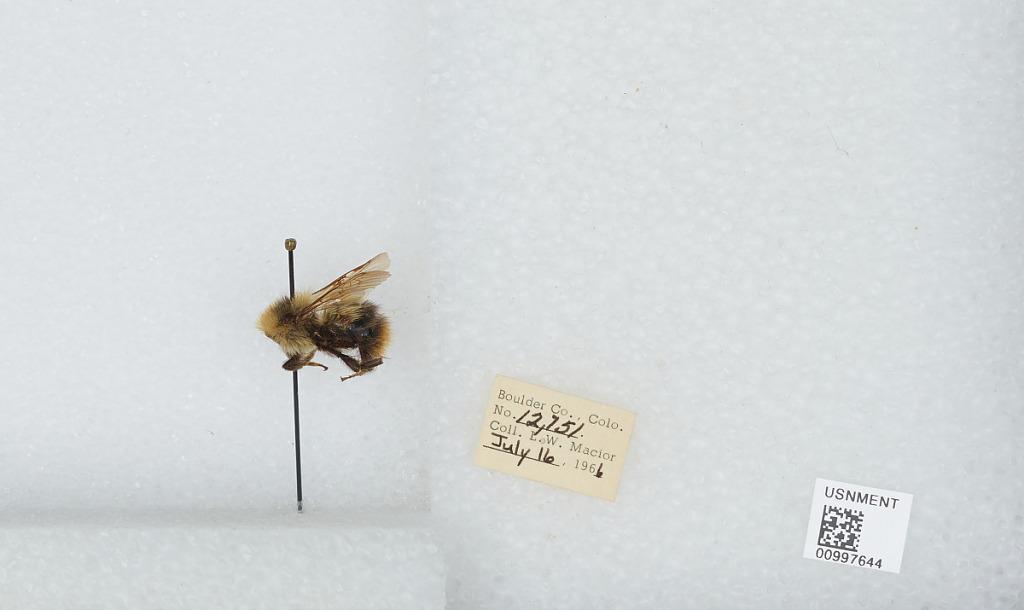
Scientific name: Bombus (Alpinobombus) balteatus Dahlbom
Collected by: L. Macior
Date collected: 1966-7-16
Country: United States
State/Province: Colorado
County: Boulder
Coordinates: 40.0275, -105.252